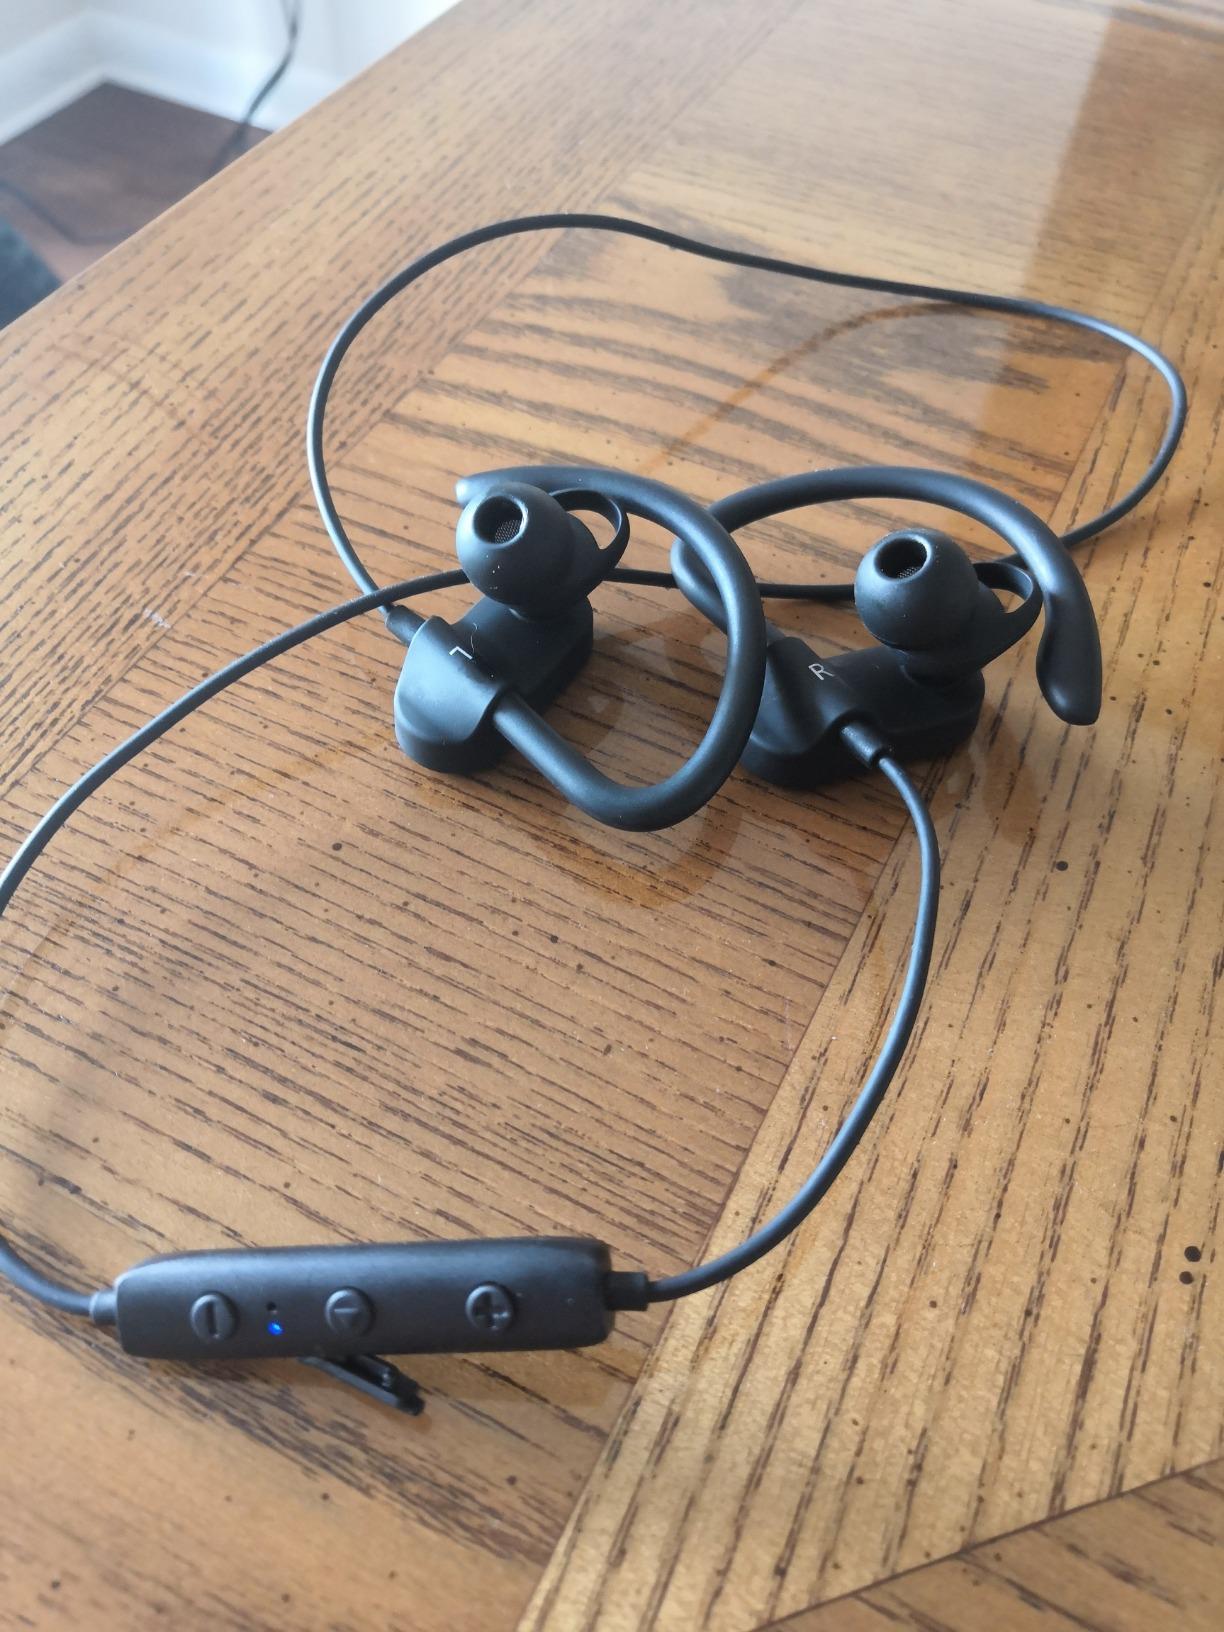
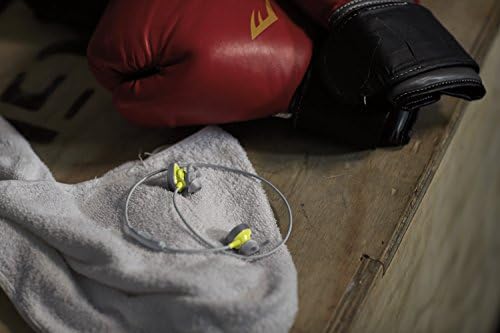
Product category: headphones
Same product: no